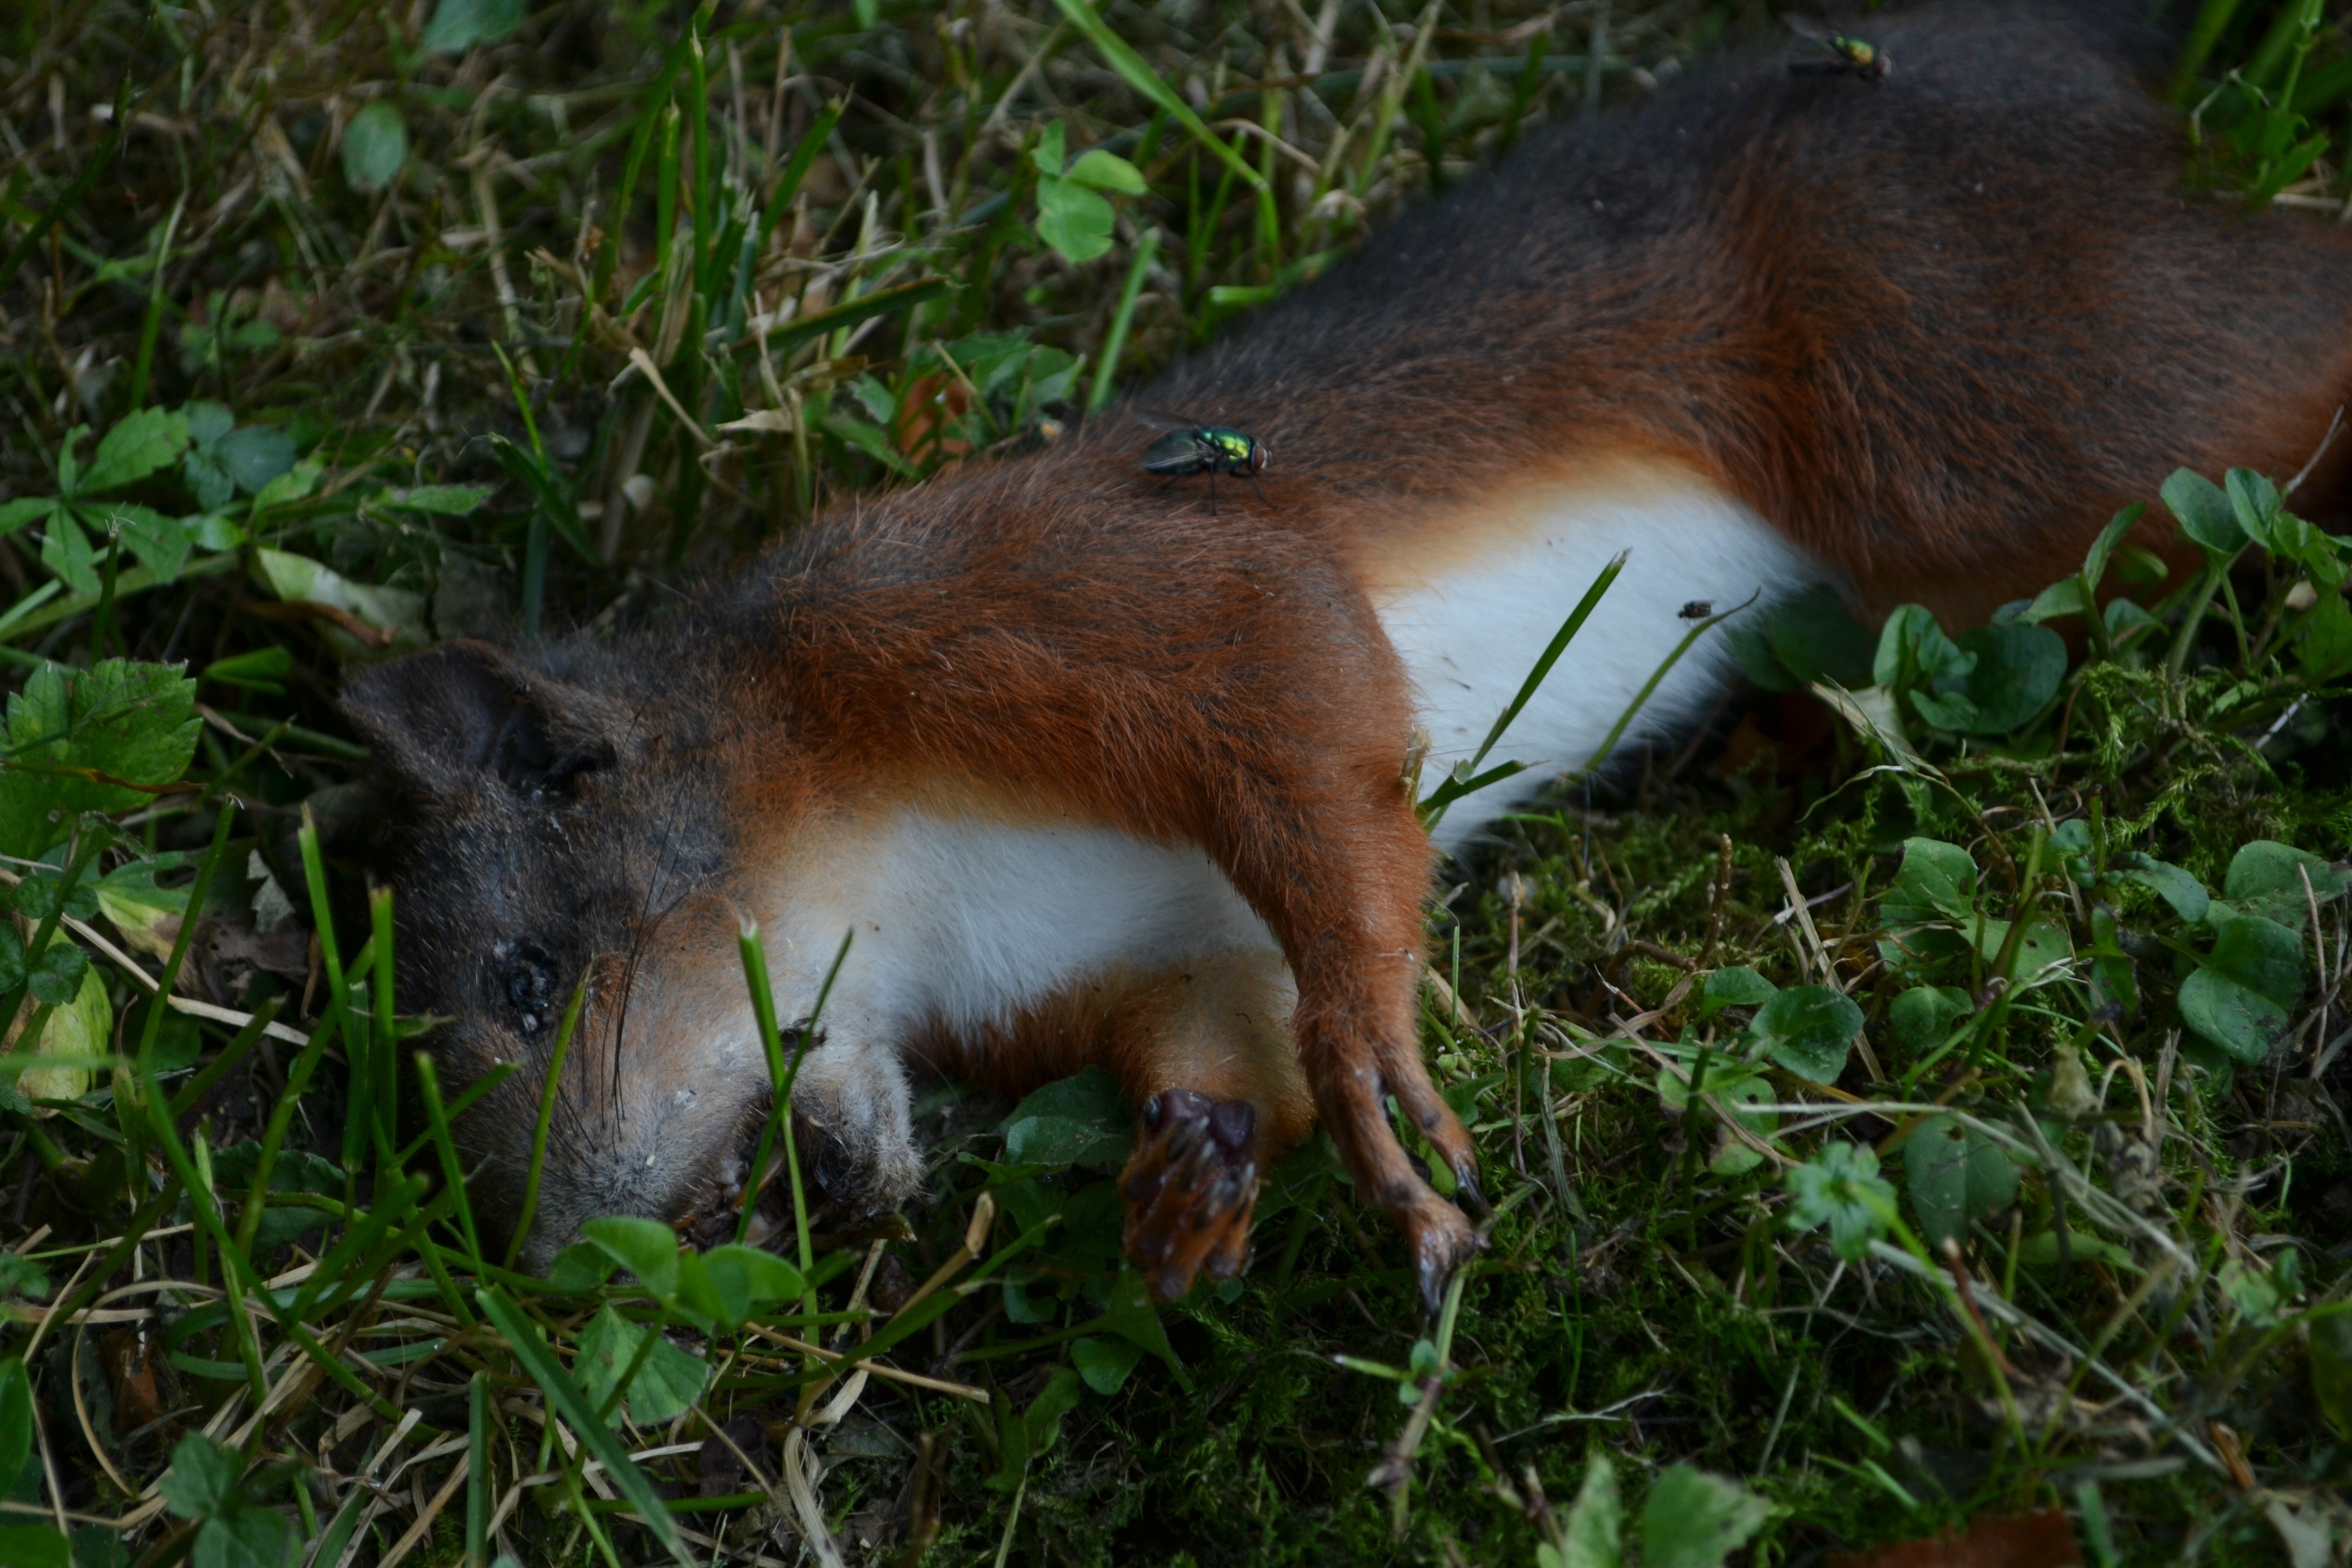
forest, grass, animal, wildlife, mammal, squirrel, death, rodent, fauna, vertebrate, habitat, dead animal, dead squirrel